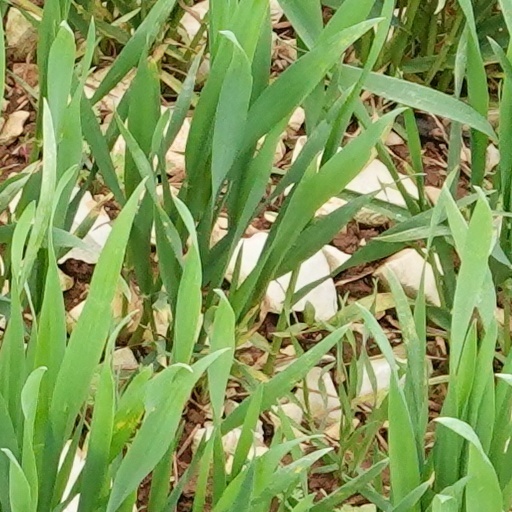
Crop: wheat